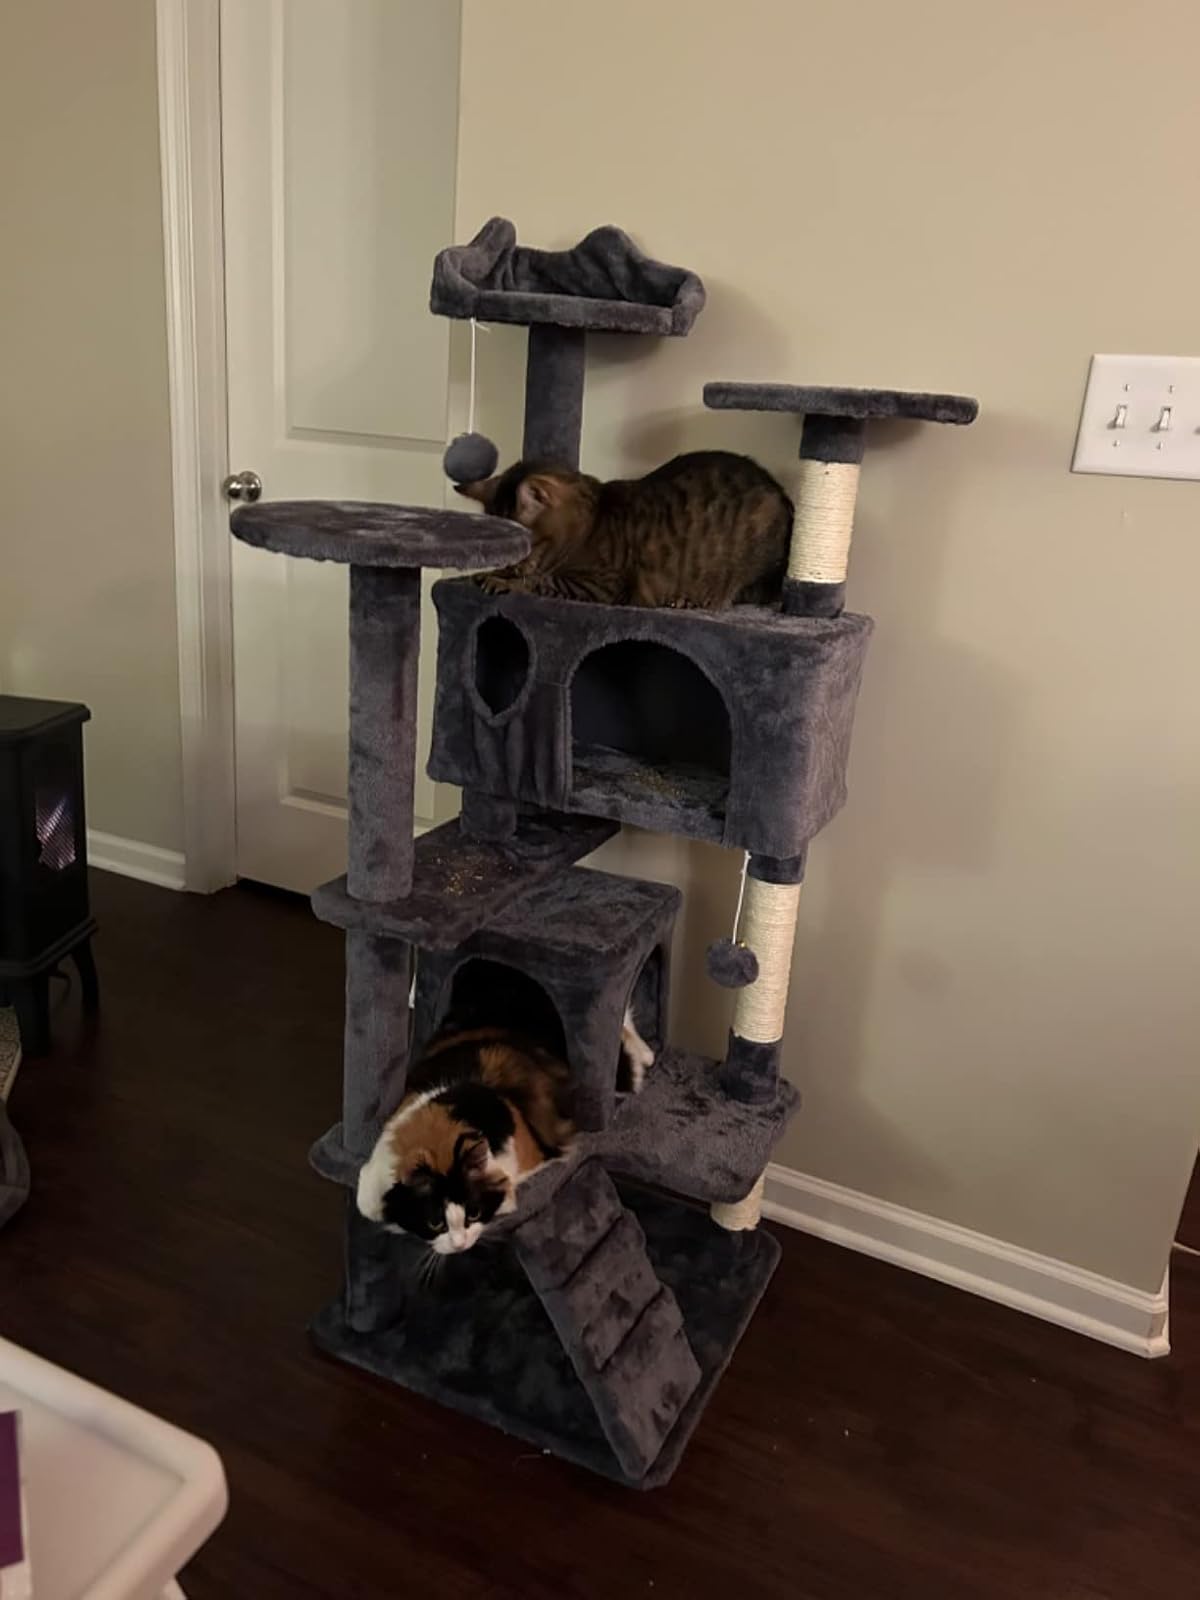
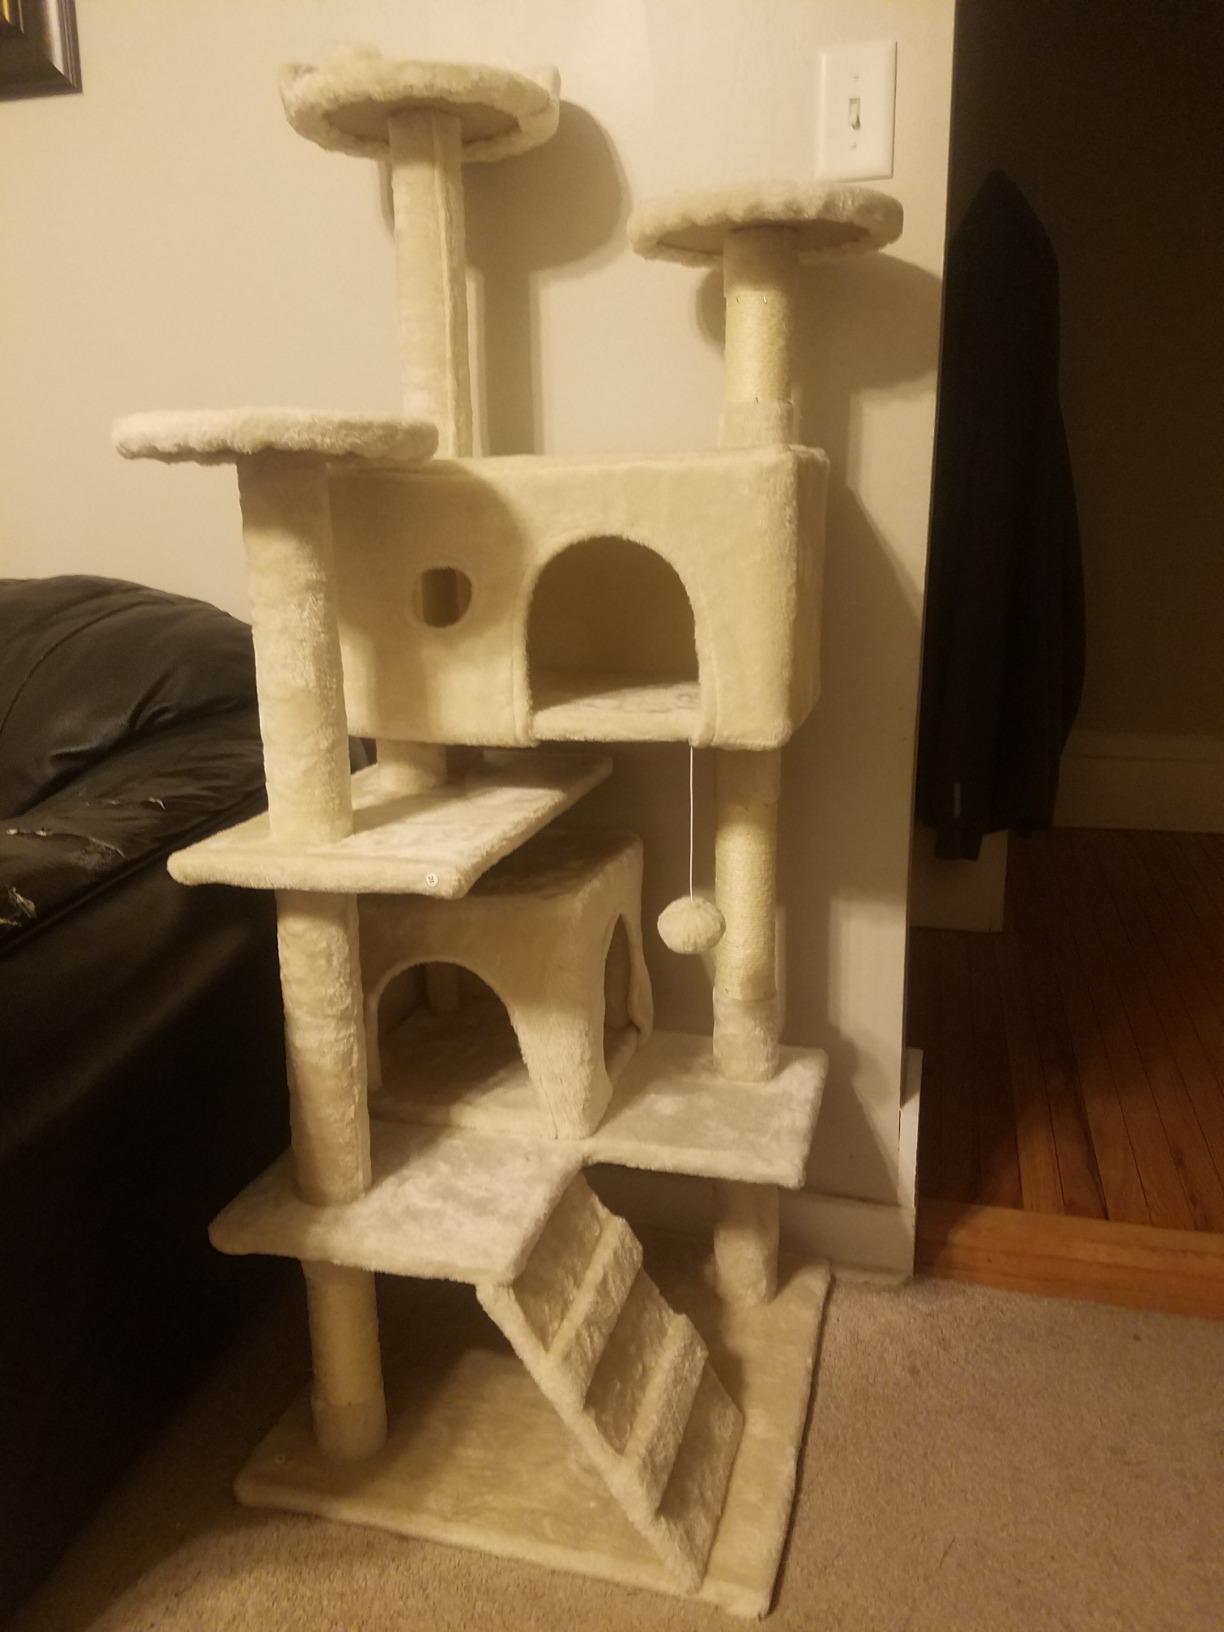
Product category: items_cat tree
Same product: no